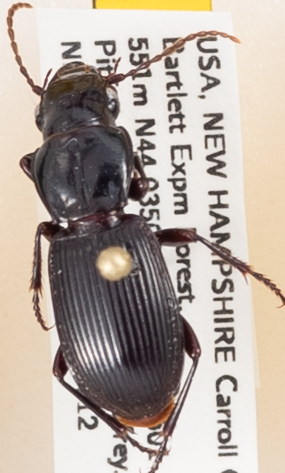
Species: Pterostichus rostratus
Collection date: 2018-07-12 04:00:00
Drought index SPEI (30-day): -0.272
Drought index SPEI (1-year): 0.022
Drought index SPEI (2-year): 0.39